Symphony Six

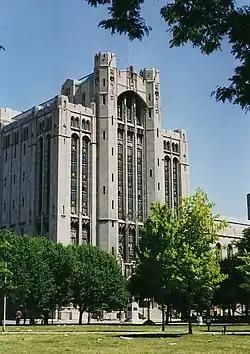
A photograph of the Detroit Masonic Temple

The Toronto Symphony Orchestra was invited to perform at the Detroit Masonic Temple auditorium on November 27, 1951 as part of the "Major Symphony Series", which also featured the Boston Symphony Orchestra, the Chicago Symphony Orchestra, the Cleveland Orchestra, and the Philadelphia Orchestra. TSO director MacMillan viewed this first-ever US invitation as a golden opportunity to garner more international invitations for the orchestra. He added vocal soloist Lois Marshall to the orchestra, as well as a piece by an American composer, Herbert Elwell's work "Pastorale", and Edward Elgar's "Enigma Variations", to the repertoire.